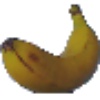
Label: Banana 1